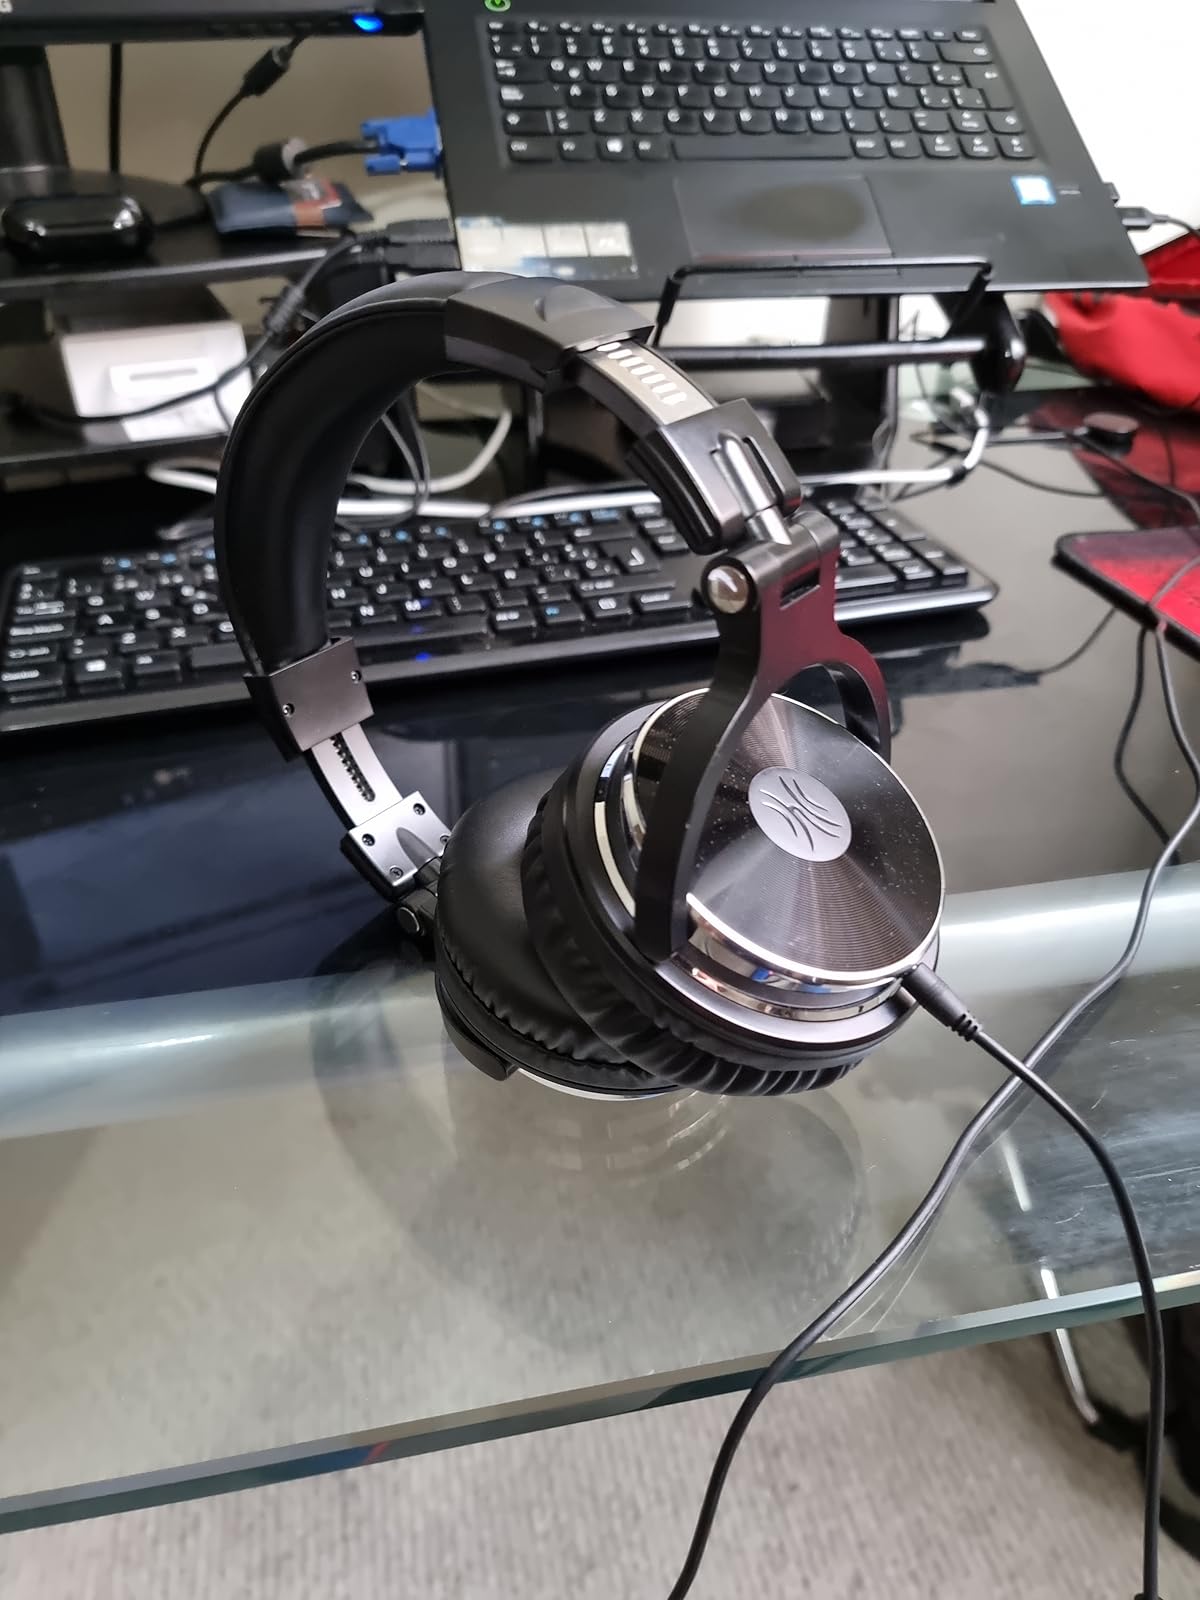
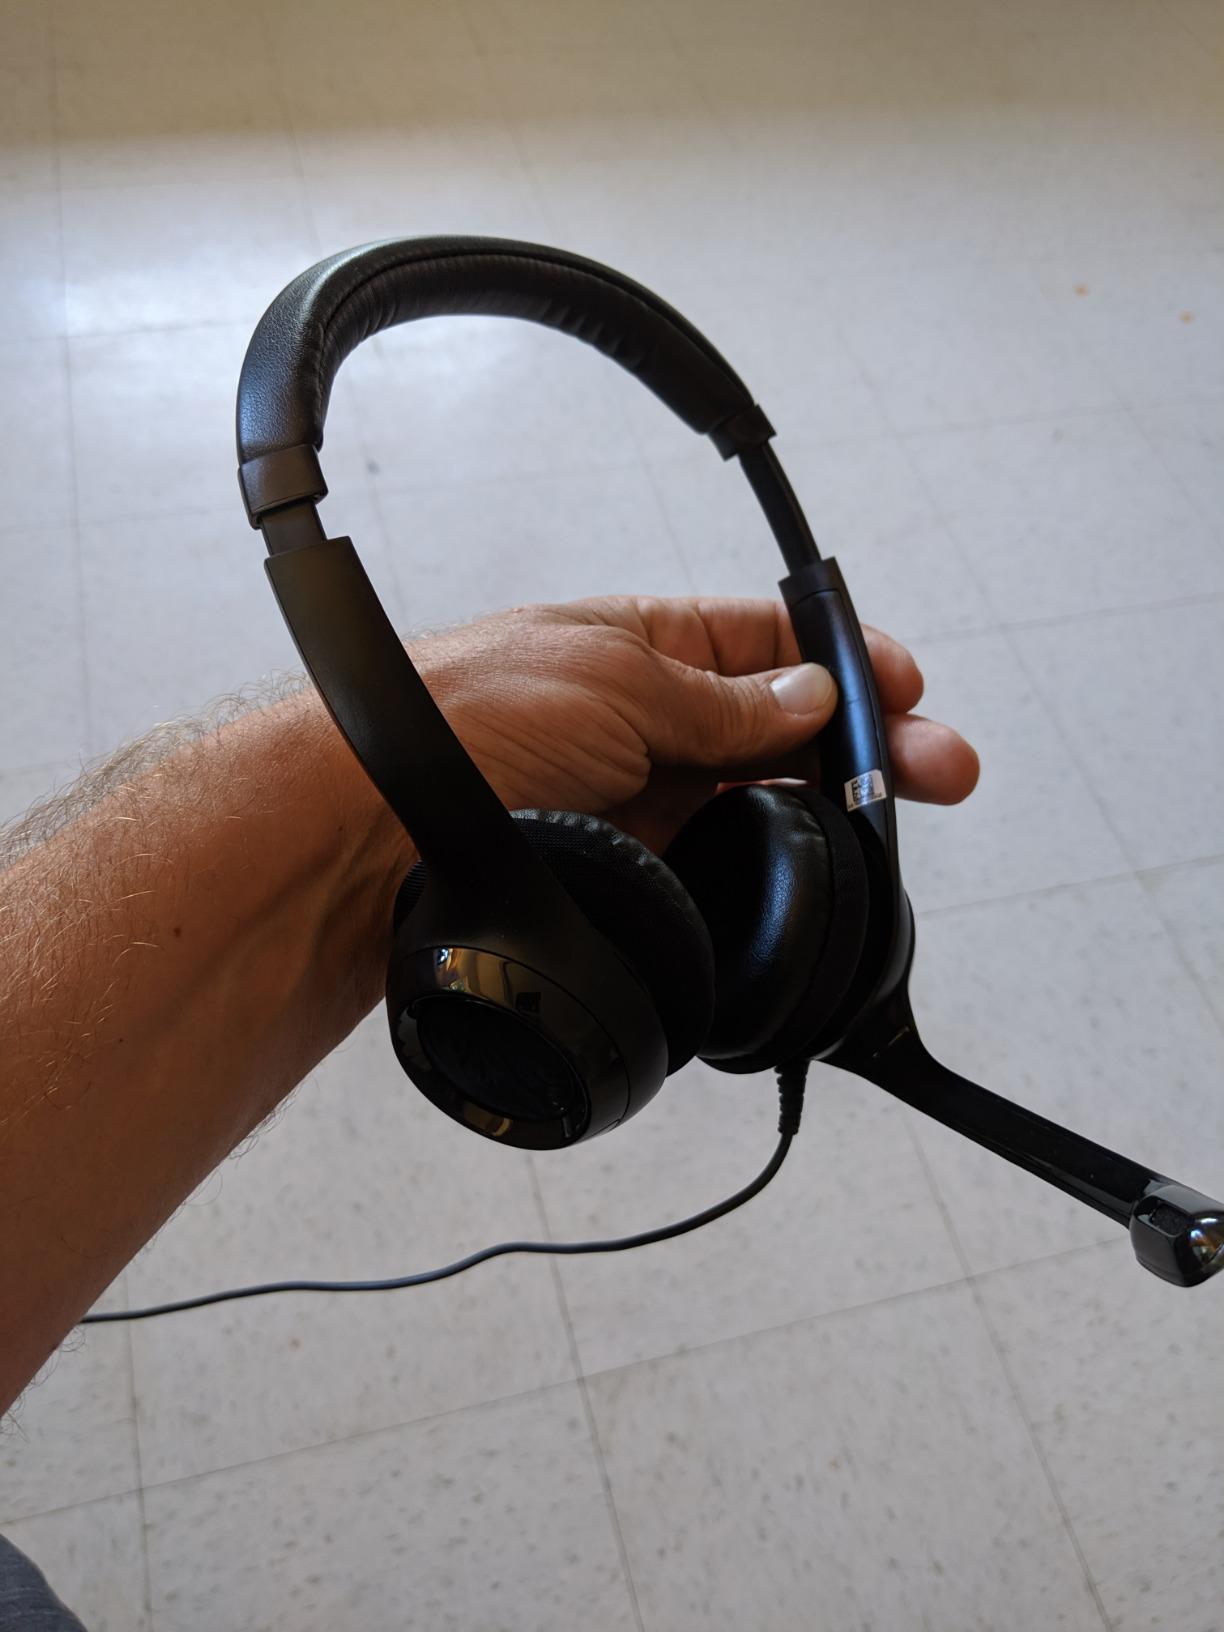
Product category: headphones
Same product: no